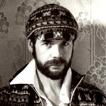
Age: 32